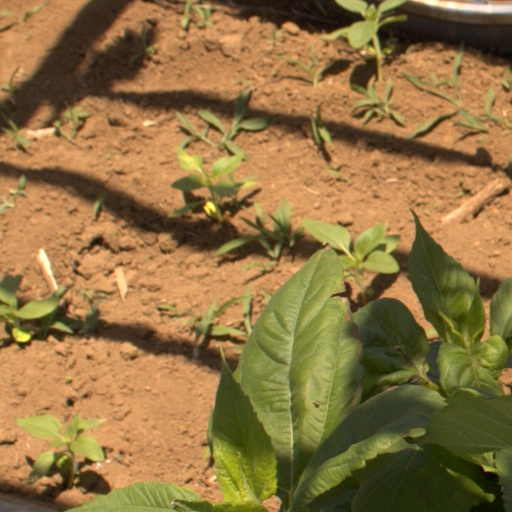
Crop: Jerusalem artichoke